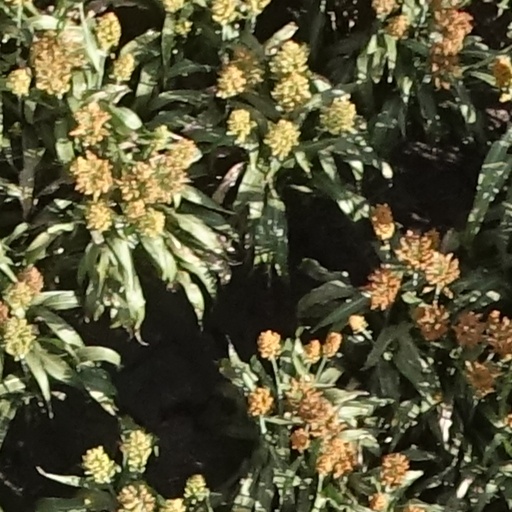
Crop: sorghum